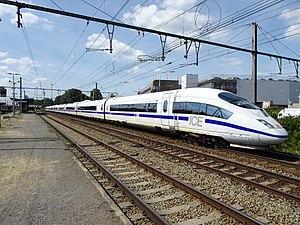
La rame 4601, en livrée spéciale bleue et blanche aux couleurs de l'Union européenne, traverse la gare de Schaerbeek via les voies rapides.
Les ICE 3 sont des rames automotrices électriques construites par Siemens AG et exploitées par la Deutsche Bahn et la Nederlandse Spoorwegen. Les premières furent mises en service en 2000. Ce sont les trains les plus rapides en Allemagne, avec une vitesse maximale théorique de 330 km/h.